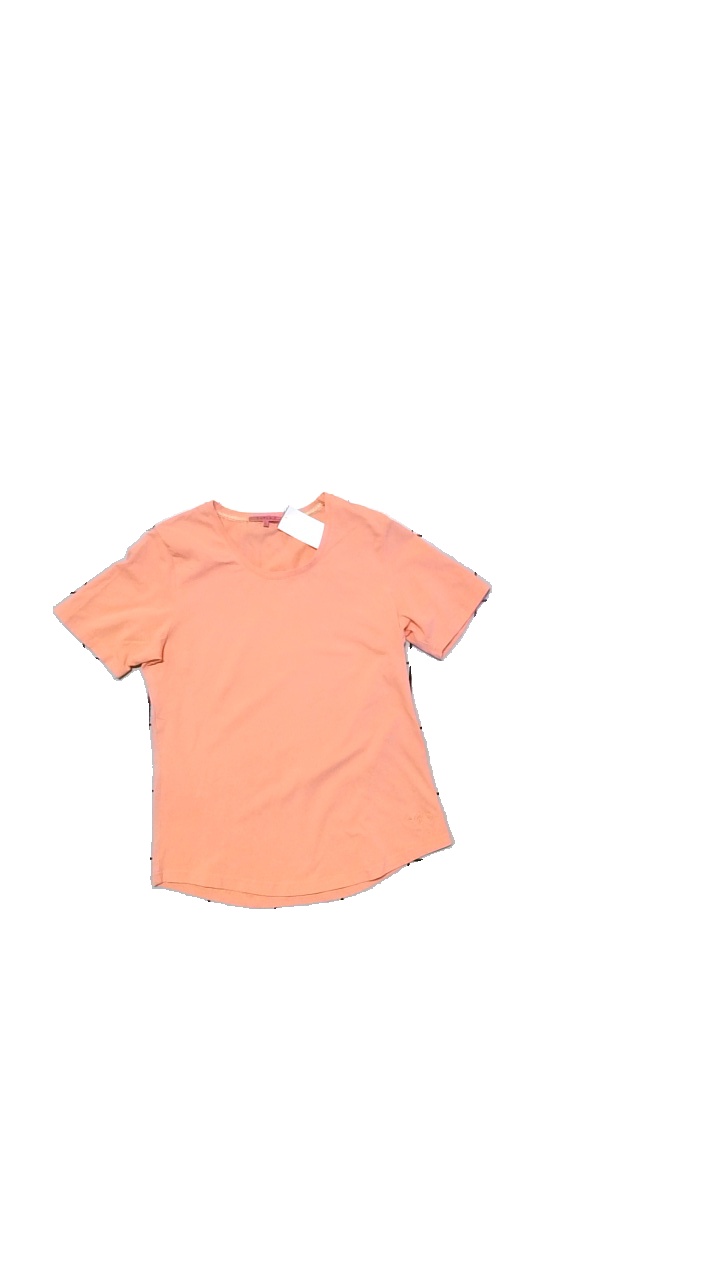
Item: T-shirt (Ladies)
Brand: Carla F
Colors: Orange
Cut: Regular
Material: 92%Cotton8%Elastane
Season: All
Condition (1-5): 4
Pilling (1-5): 3
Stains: Minor
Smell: Minor
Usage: Reuse
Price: <50